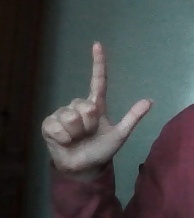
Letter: laam